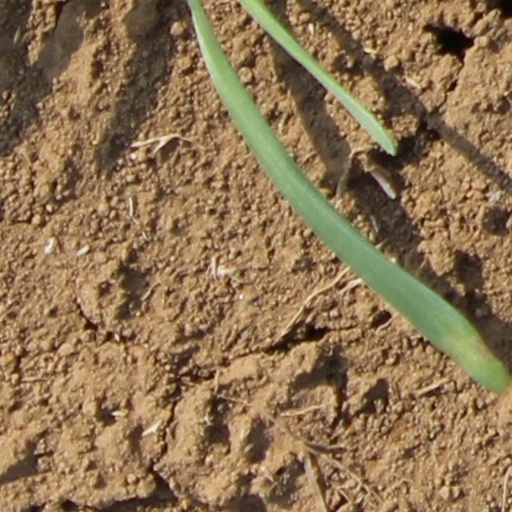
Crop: wheat